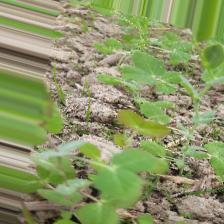
Label: Normal